Country Life (magazine)

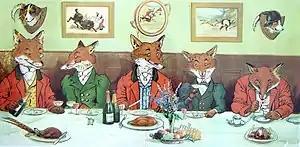
Harry B. Neilson's "Mr Fox's Hunt Breakfast on Xmas Day" (1897) appeared on the cover of "Country Life" in December 1997

The first several dozen pages of each issue are devoted to colour advertisements for upmarket residential property